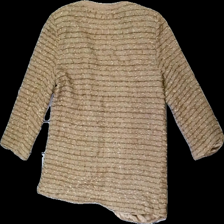
View: back
Type: Cardigan
Category: Ladies
Brand: Not in the list
Brand text on label: Vila
Colors: Beige
Material: 100% Polyester
Pattern: Metallic
Cut: Tight
Size: M
Season: All
Price range: 50-100
Recommended usage: Reuse